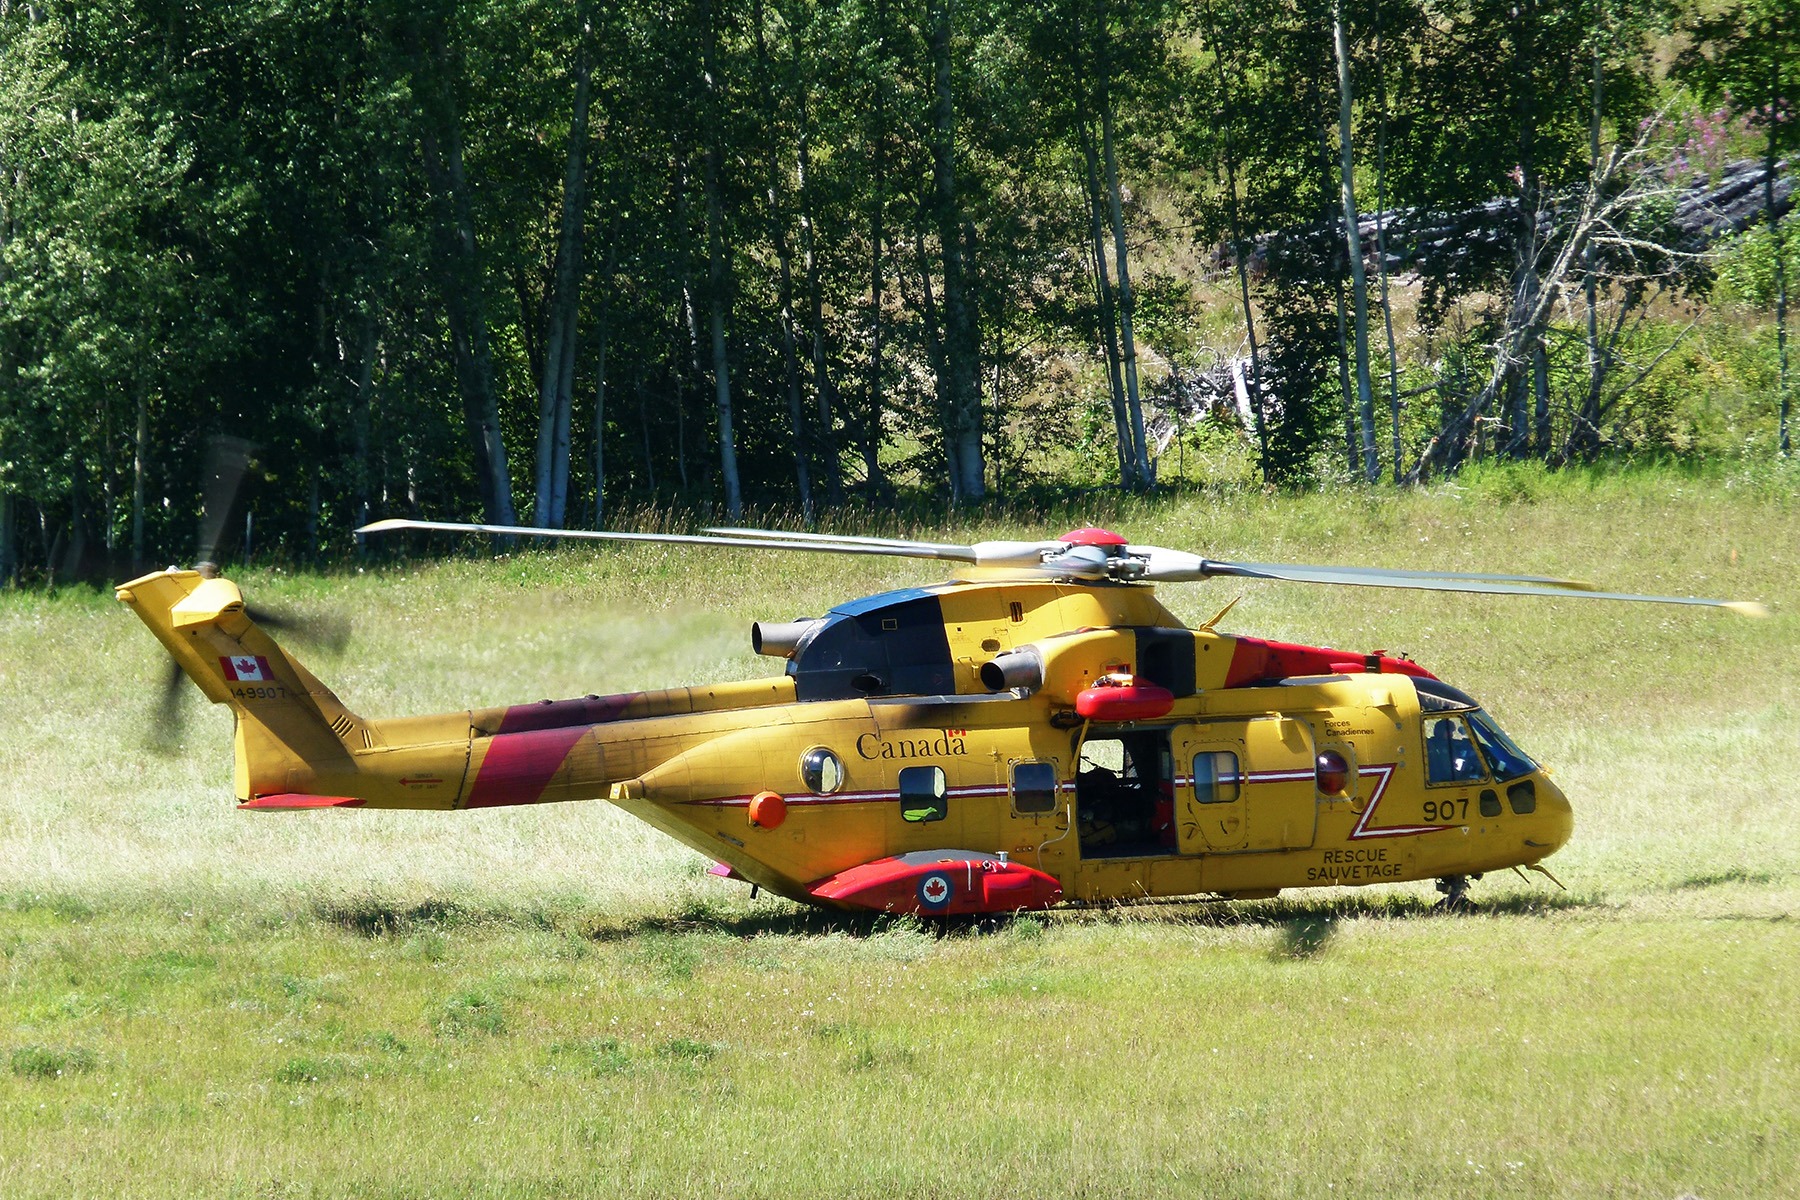
aircraft, vehicle, aviation, yellow, helicopter, rescue, rotorcraft, helicopter rotor, military helicopter, air transports, rescue chopper